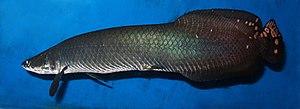
Arapaima gigas, communément appelé Arapaïma, Pirarucu ou Paiche, est une espèce de poissons de la famille des Osteoglossidés, vivant en Amazonie. C'est le plus gros poisson d'eau douce d'Amérique du Sud. Introduit en Thaïlande et en Malaisie, il est pêché principalement pour sa chair.